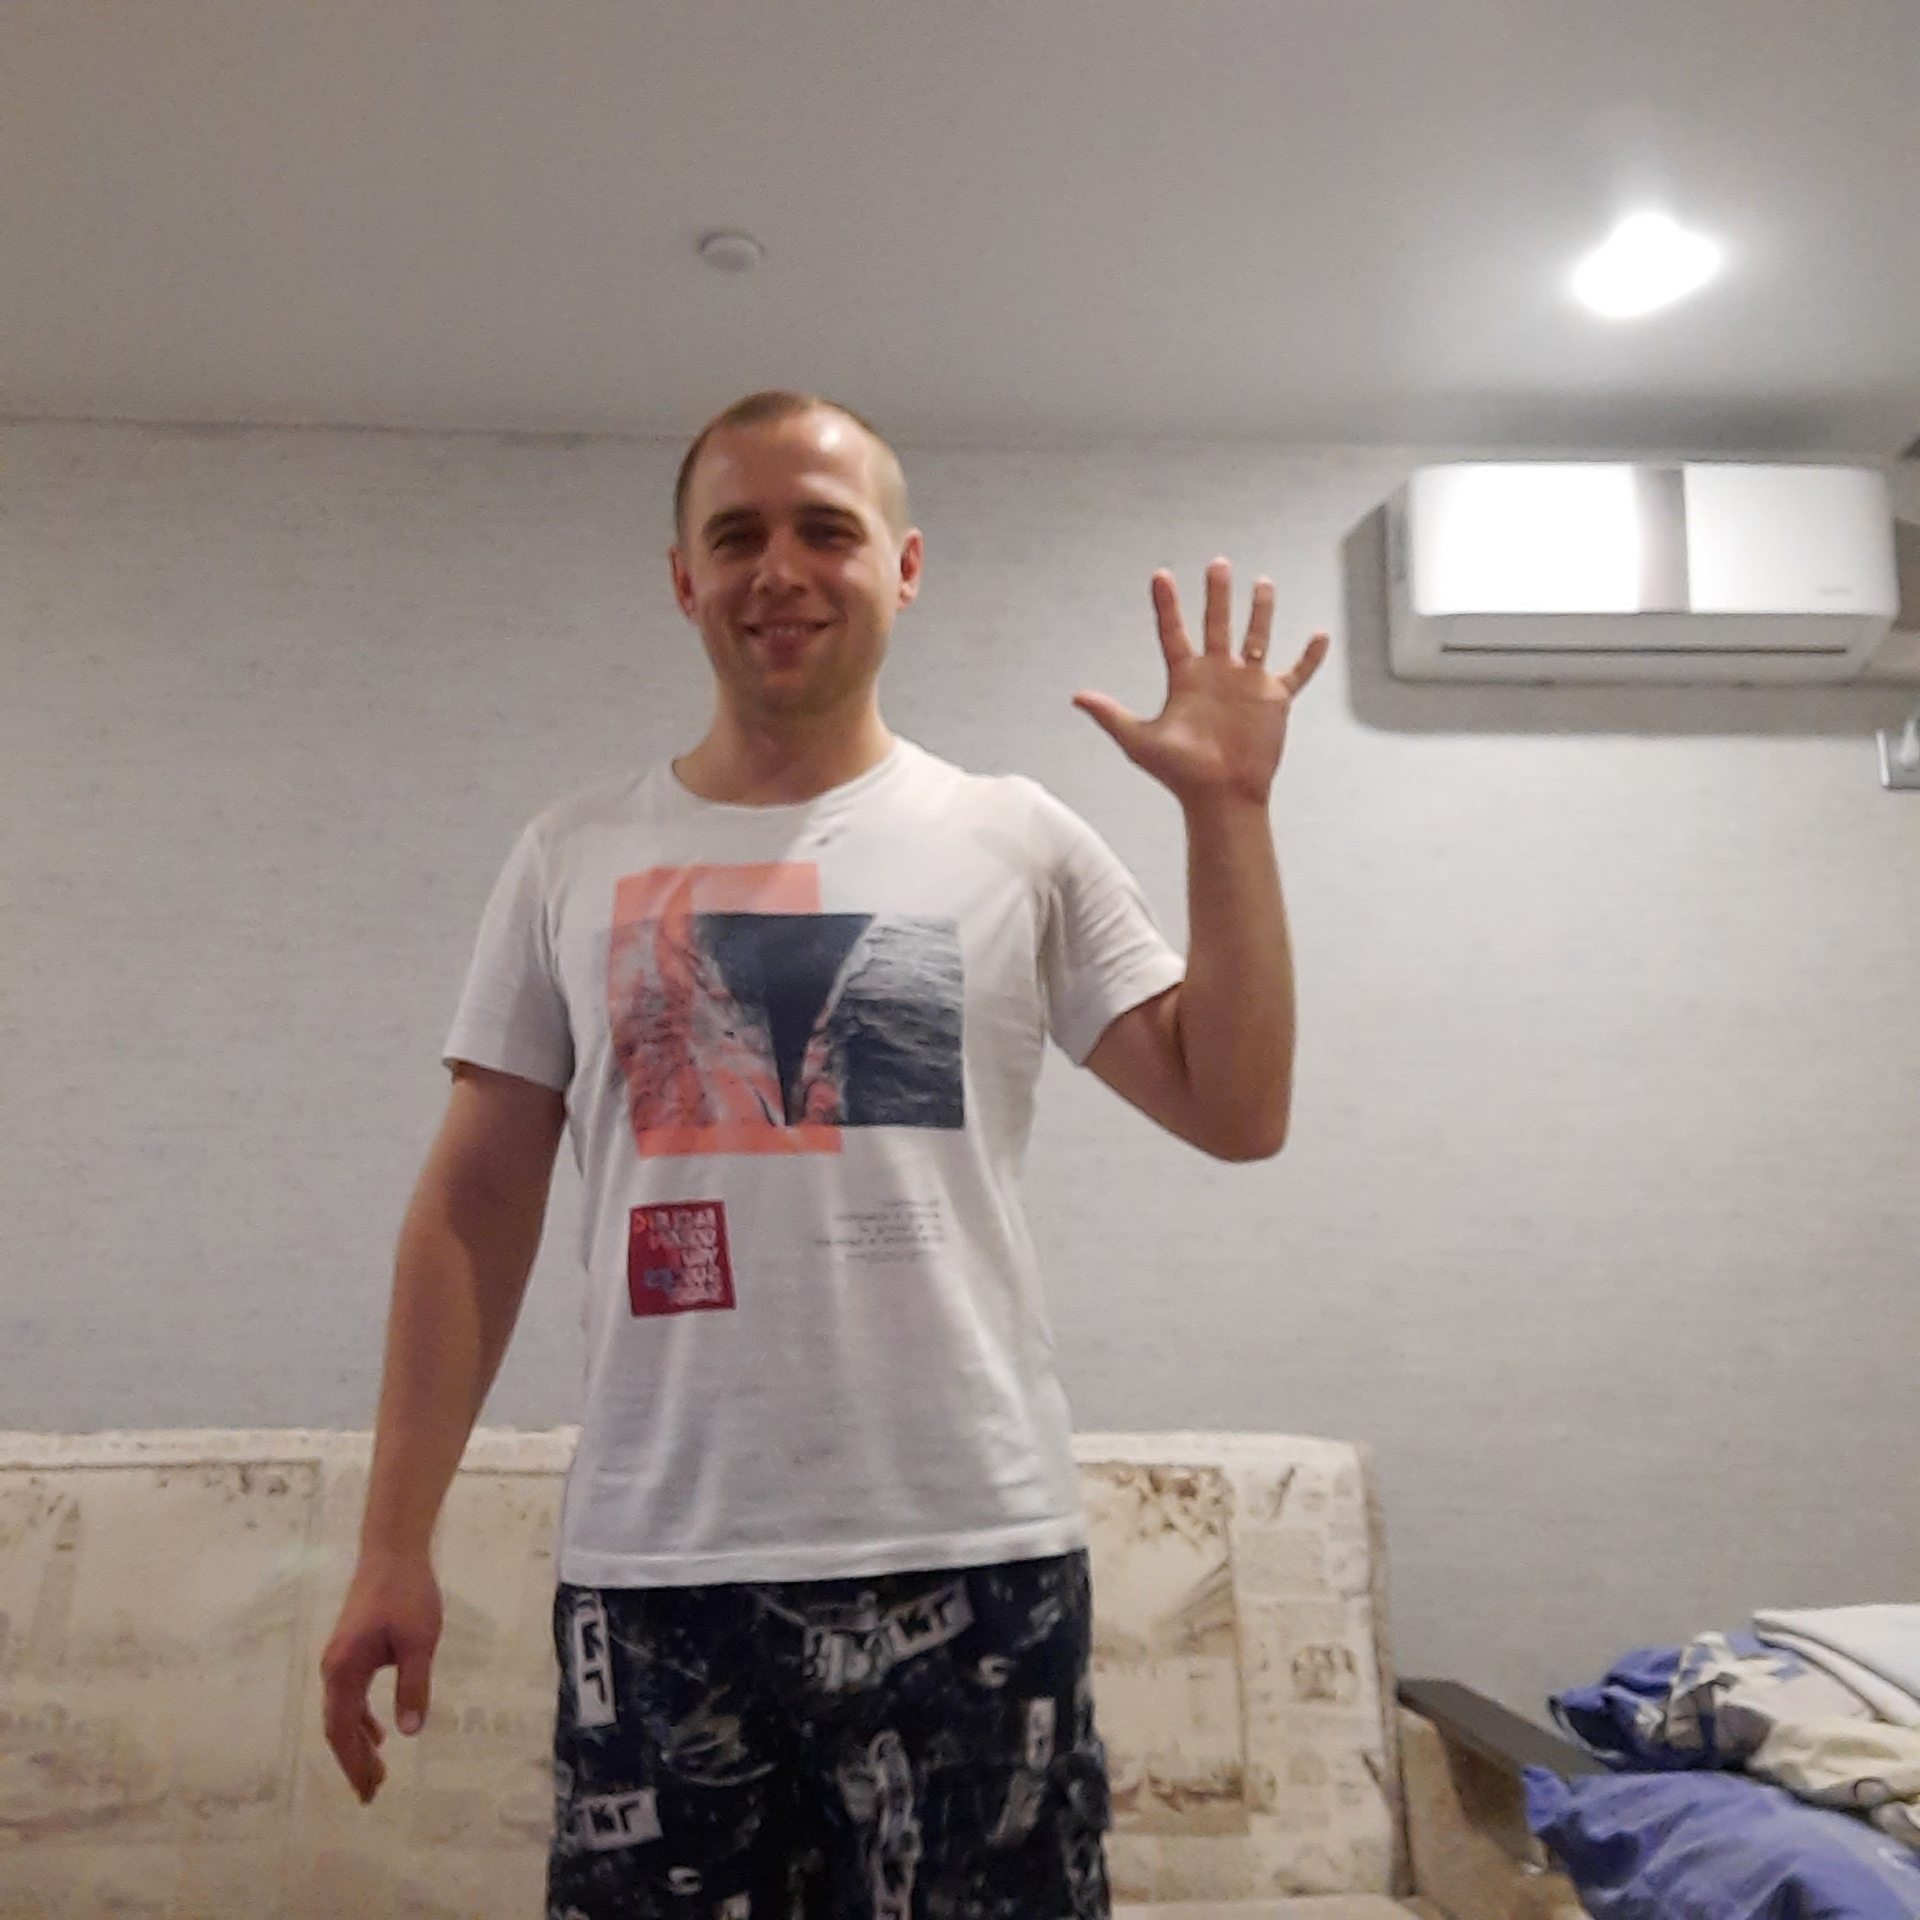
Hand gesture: palm